The King (2017 American film)

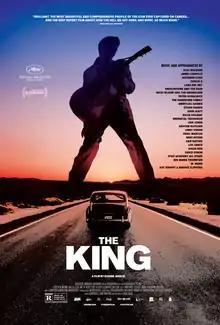
Theatrical release poster

The King is a 2017 American documentary film directed and co-written by American filmmaker, author and two-time Sundance nominee Eugene Jarecki. As indicated in the film title, the documentary is about Elvis Presley and America during his career. Blending archival footage, celebrity interviews and footage of significant American events such as the twin towers collapse, the documentary adopts Presley as a metaphor for the rise and fall of the American Dream.